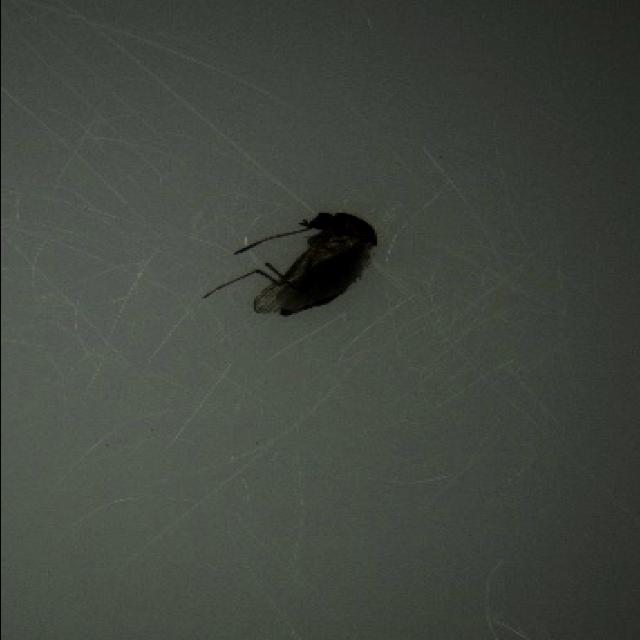
Species: culex_tritaeniorhynchus